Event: Nepal Earthquake
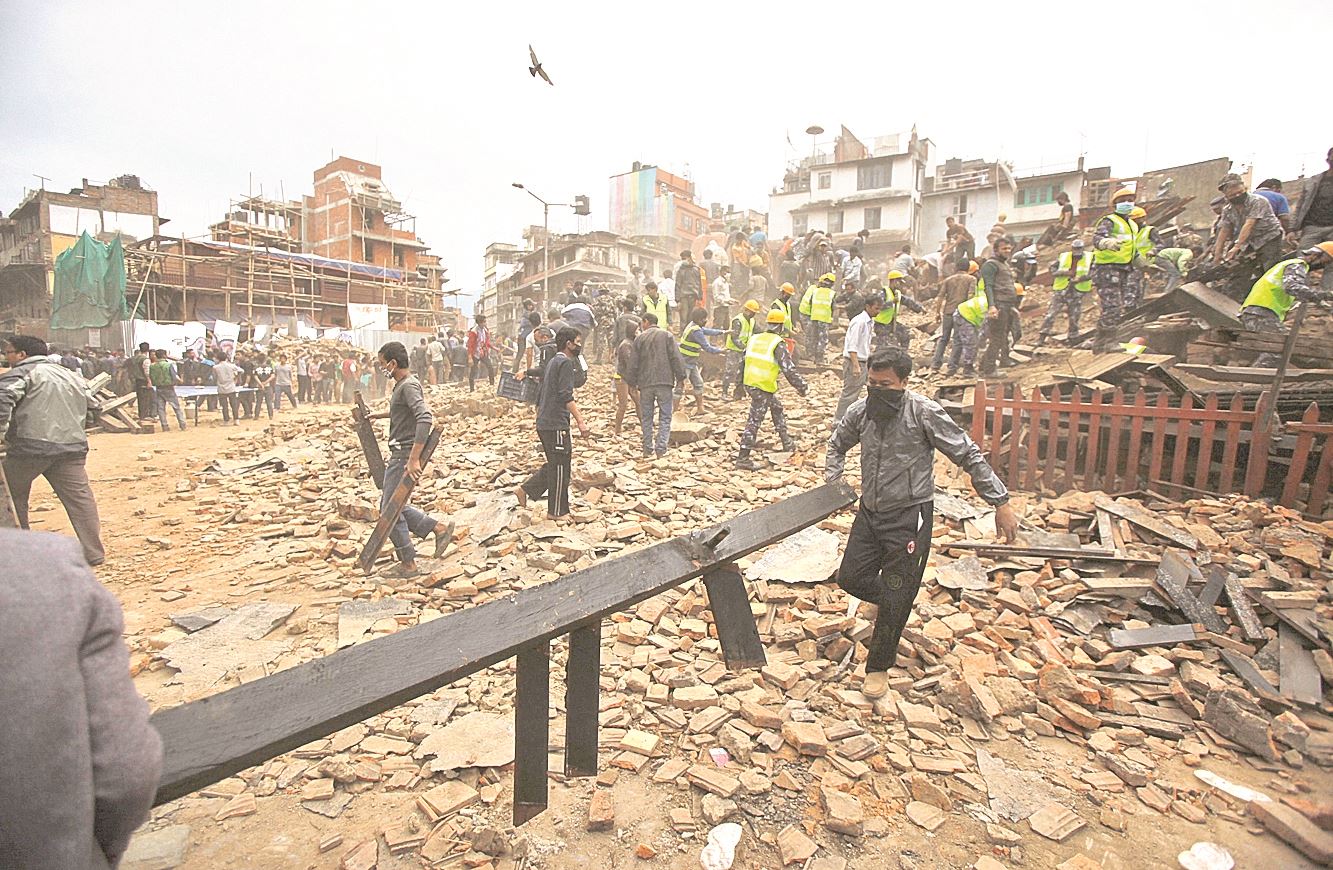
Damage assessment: damage